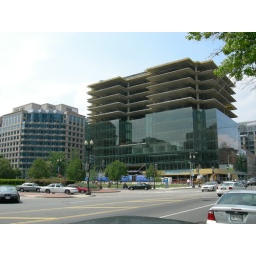
office building being clad in glass